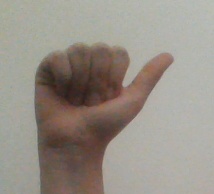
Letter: dhad